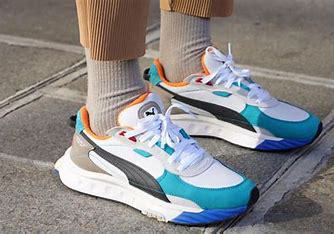
Brand: Puma
Model: Wild Rider